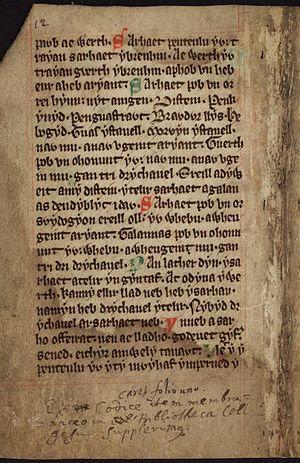
Cyfraith Hywel, était le système de droit pratiqué dans le Pays de Galles médiéval avant sa conquête finale par l'Angleterre.